Bocaue pagoda tragedy

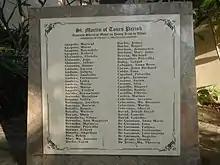
Memorial dedicated to the "1993 Pagoda Martyrs" or the victims of the accident.

Retrieval operations of the victims took several days. Victims were checked for vital signs in different area hospitals. The bodies of the deceased were identified at the town plaza, while the basketball court served as a morgue. It was believed that the casualties of the incident involved entire families.